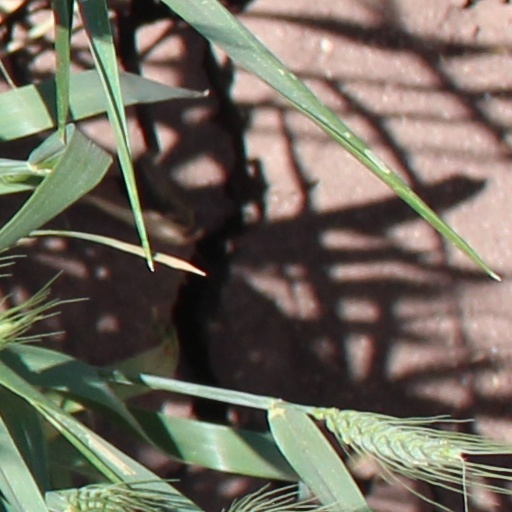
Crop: wheat